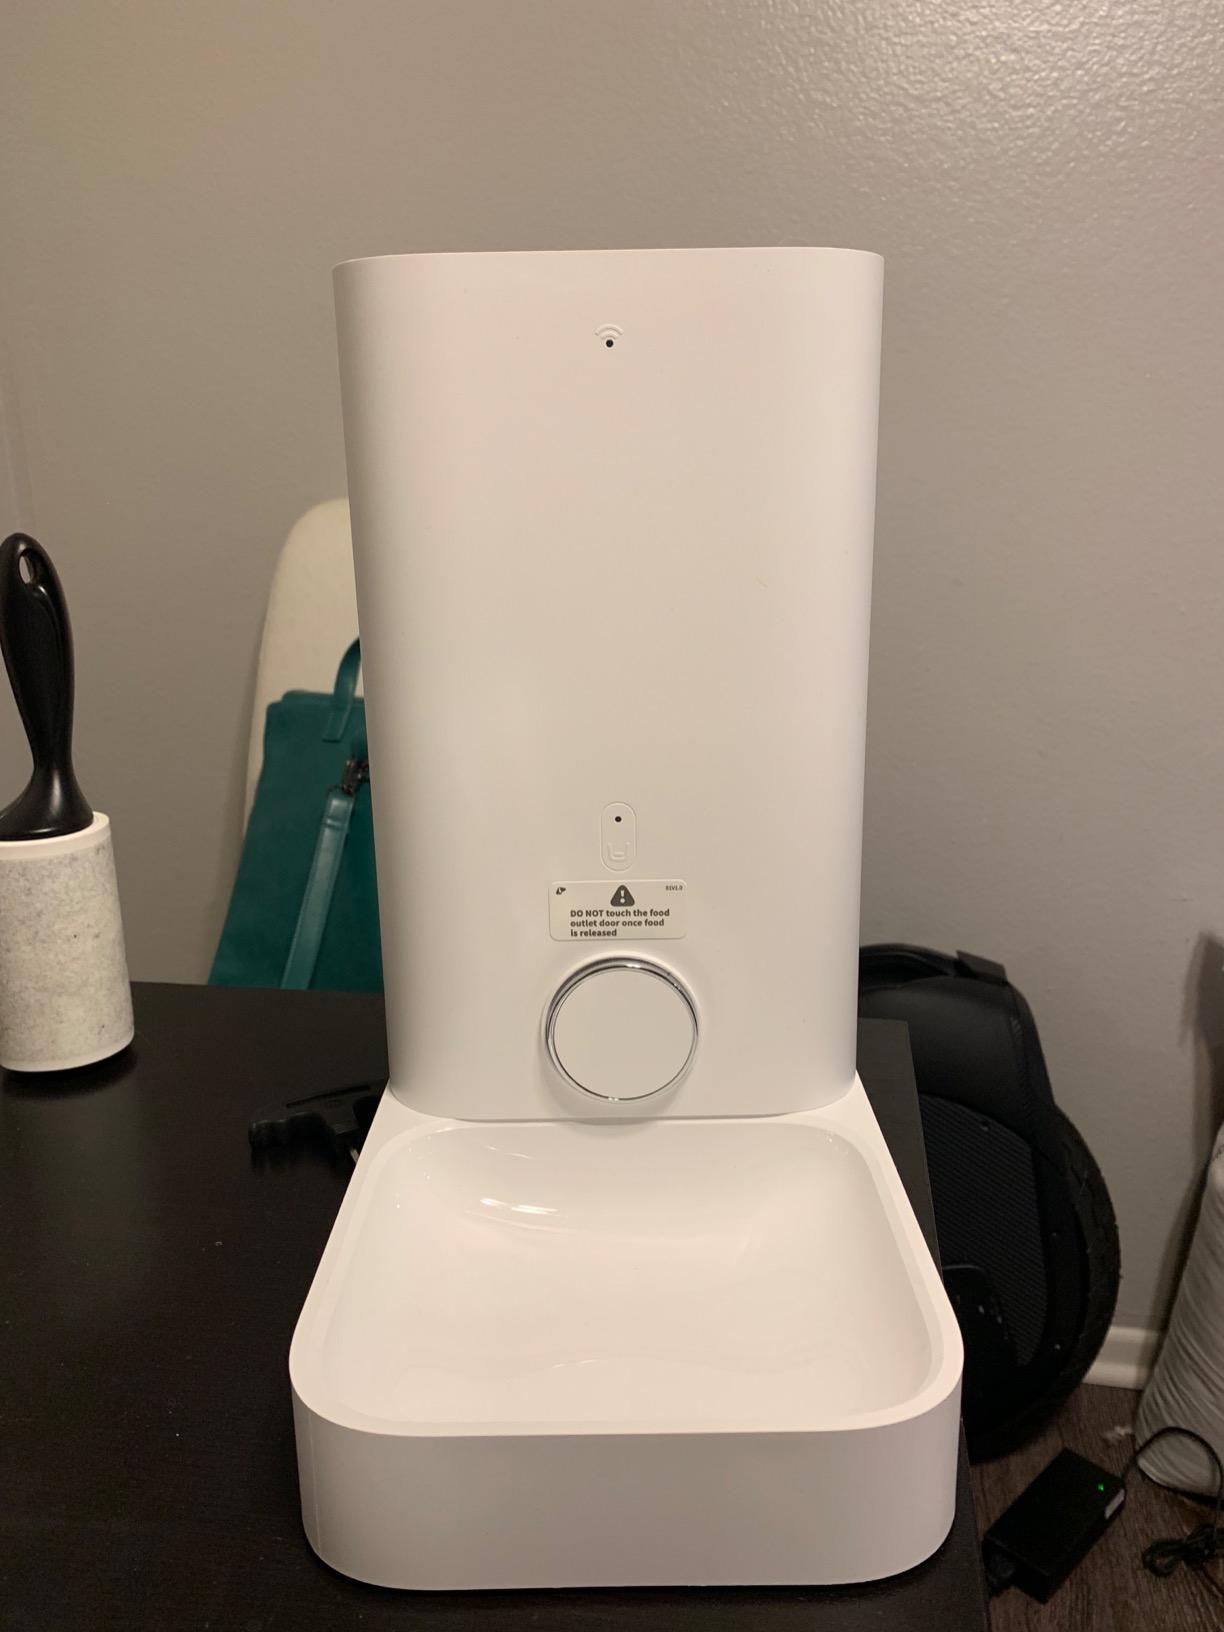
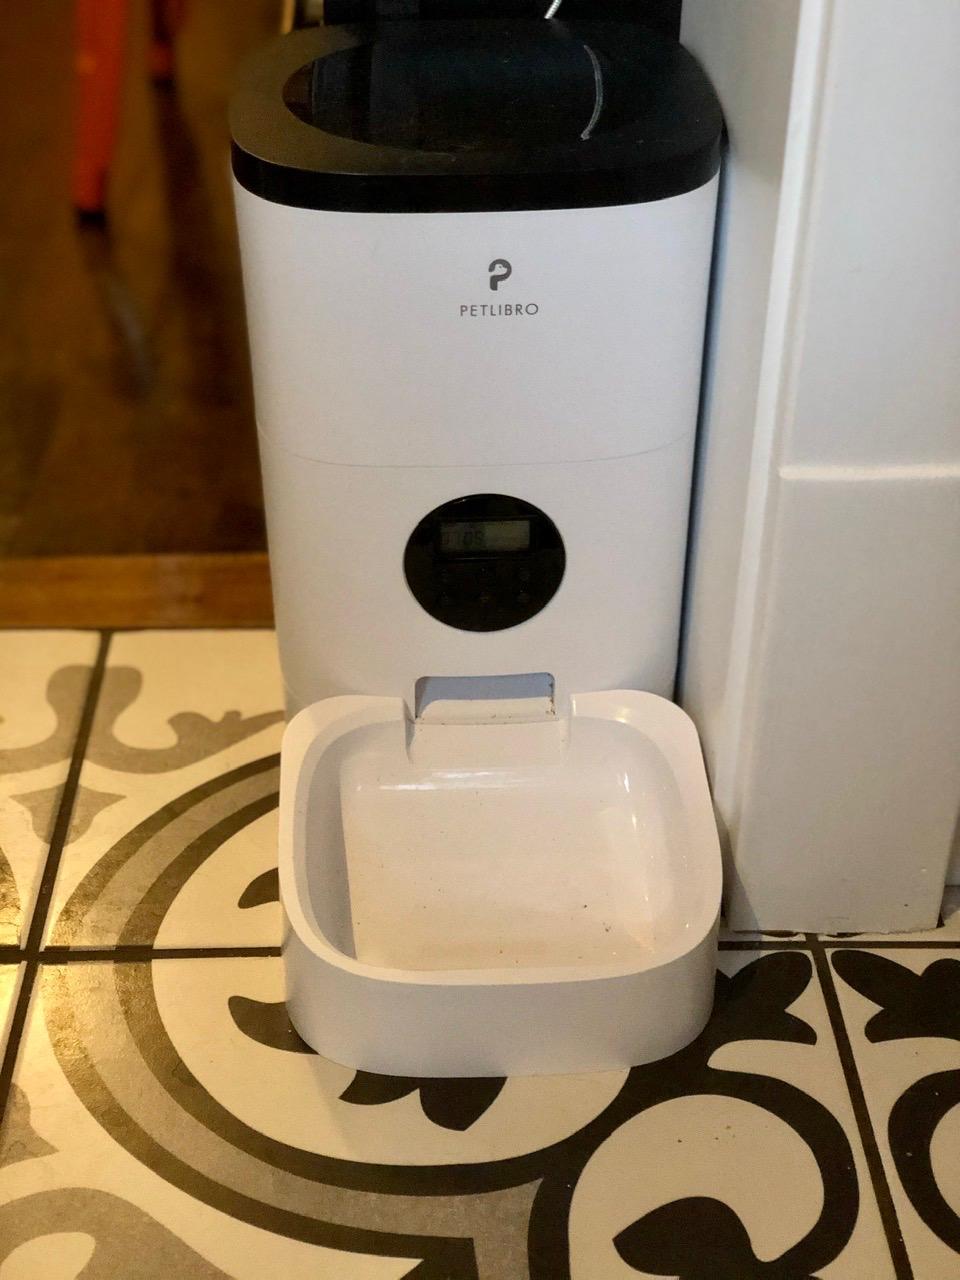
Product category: items_feeder
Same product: no